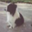
Label: dog